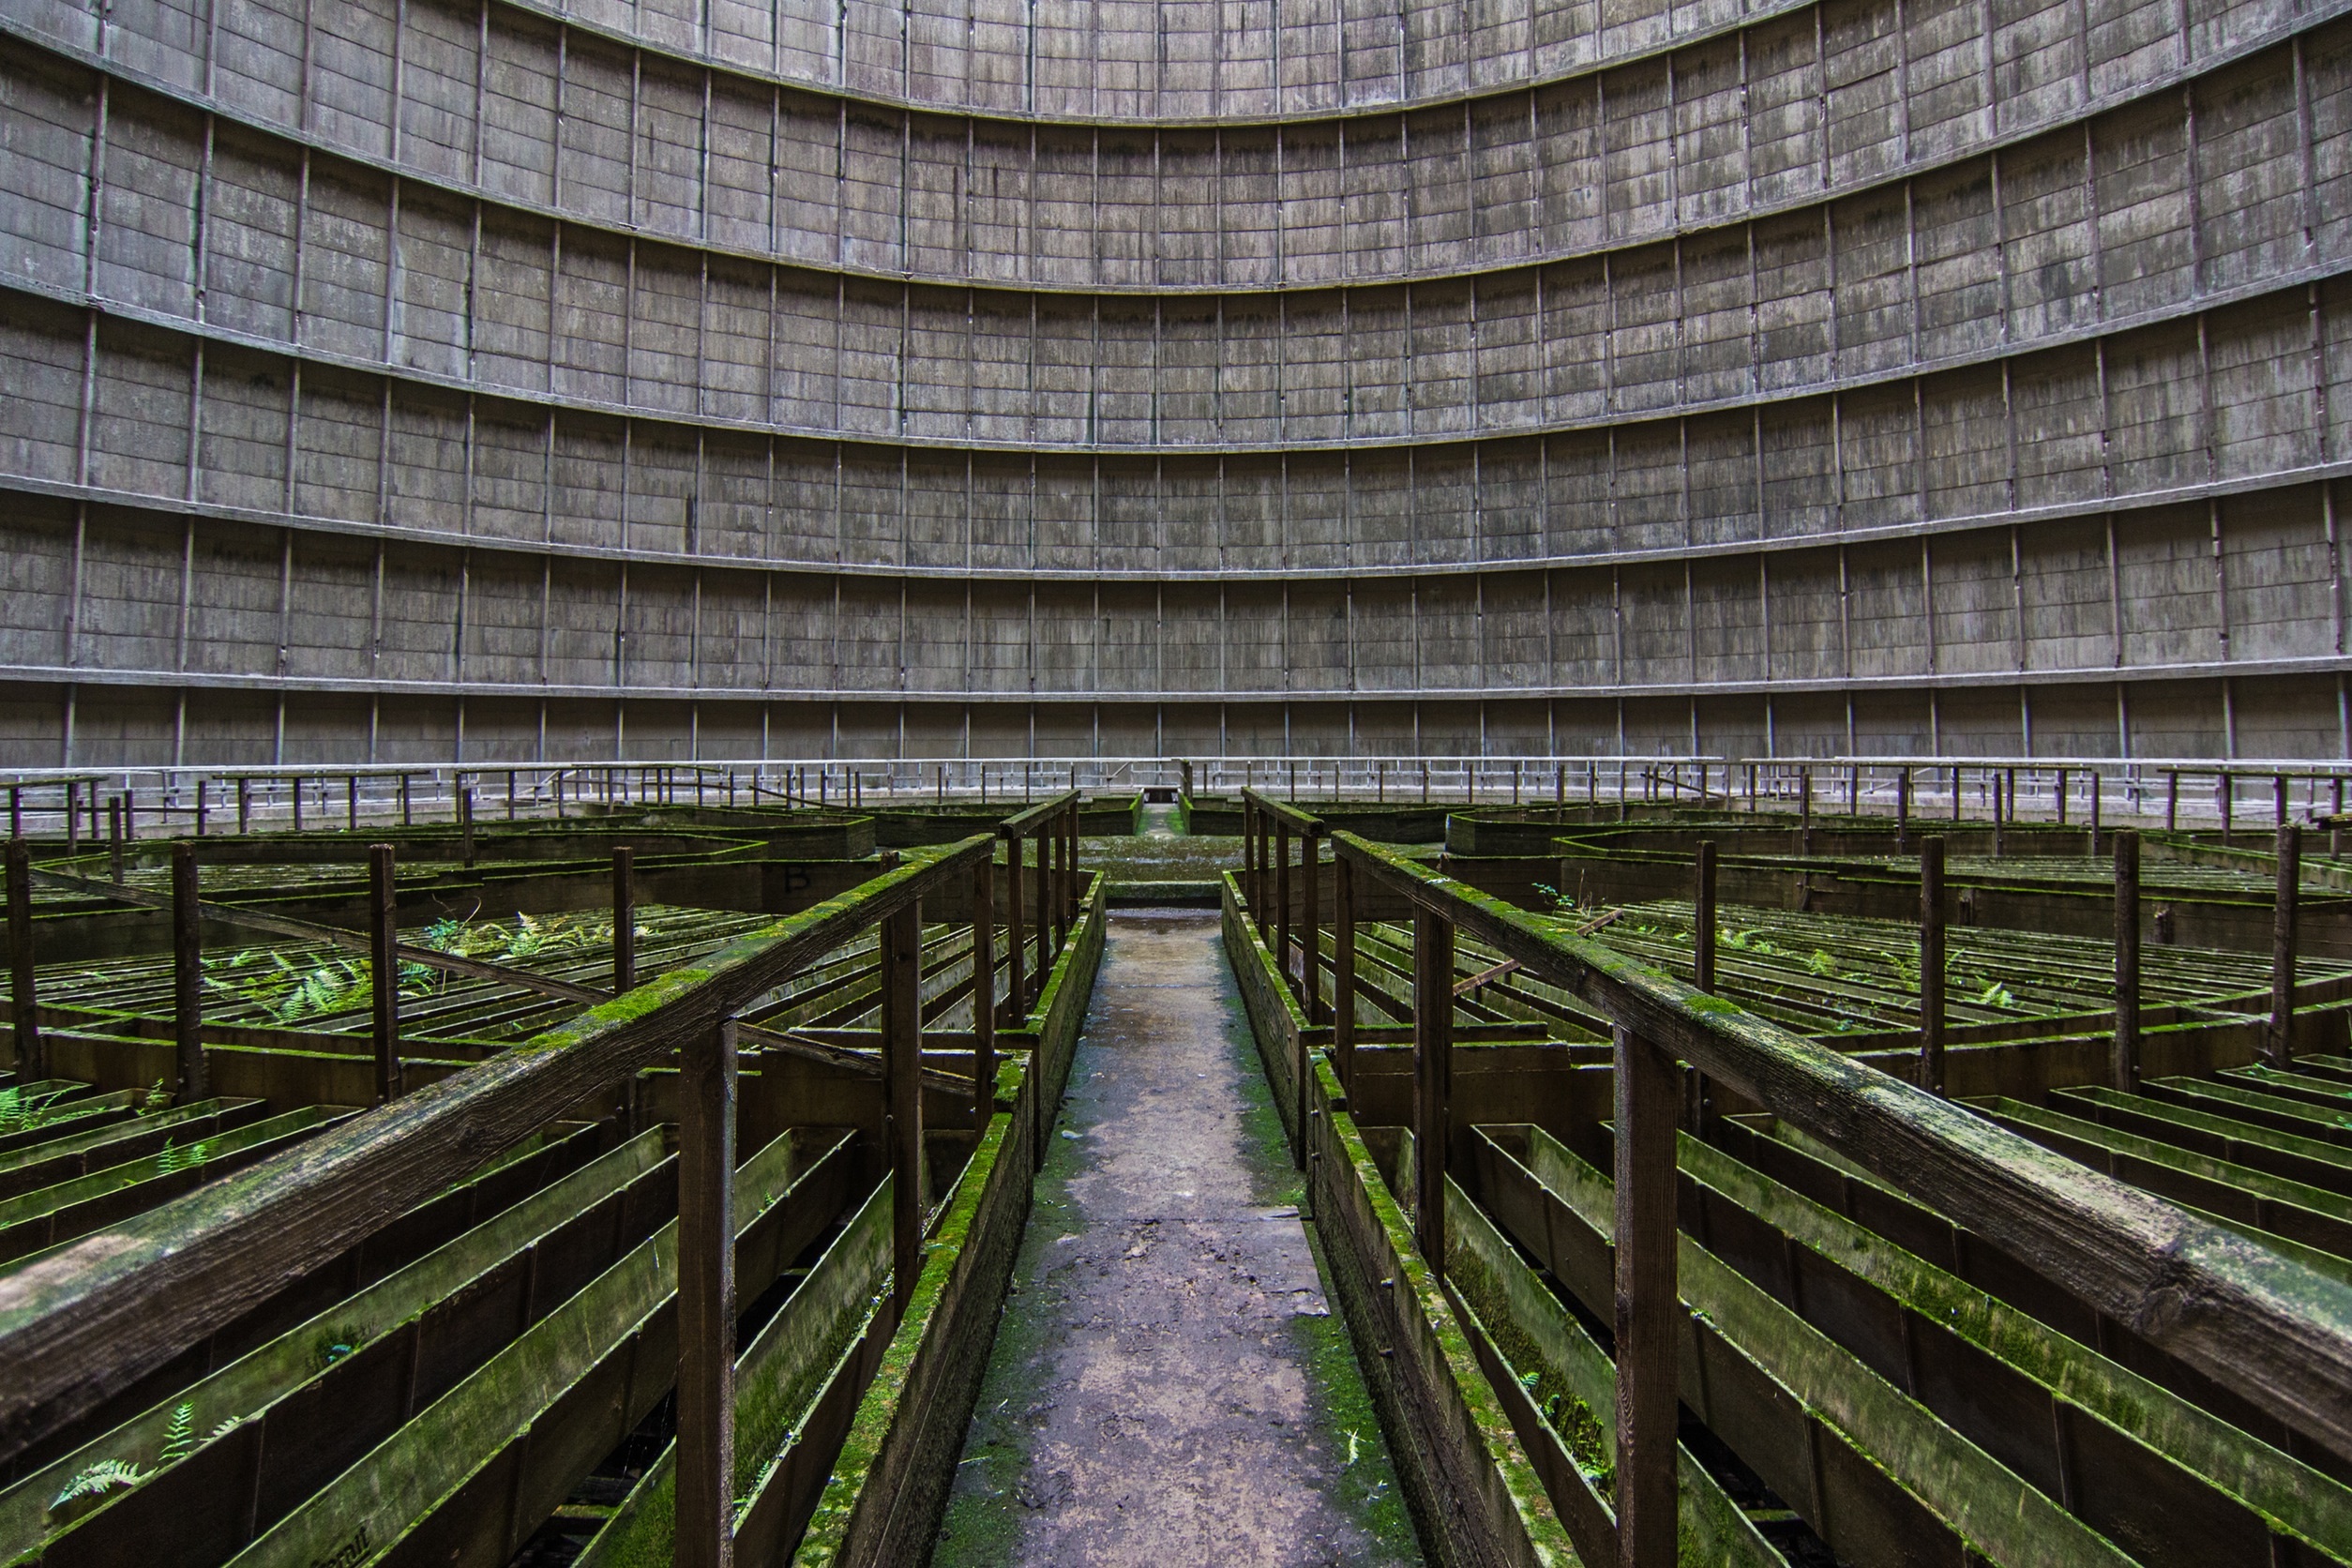
path, architecture, structure, wood, track, interior, wall, moss, transport, line, green, greenhouse, stadium, fern, public transport, inside, rails, planks, boards, wooden, buidling, urban area